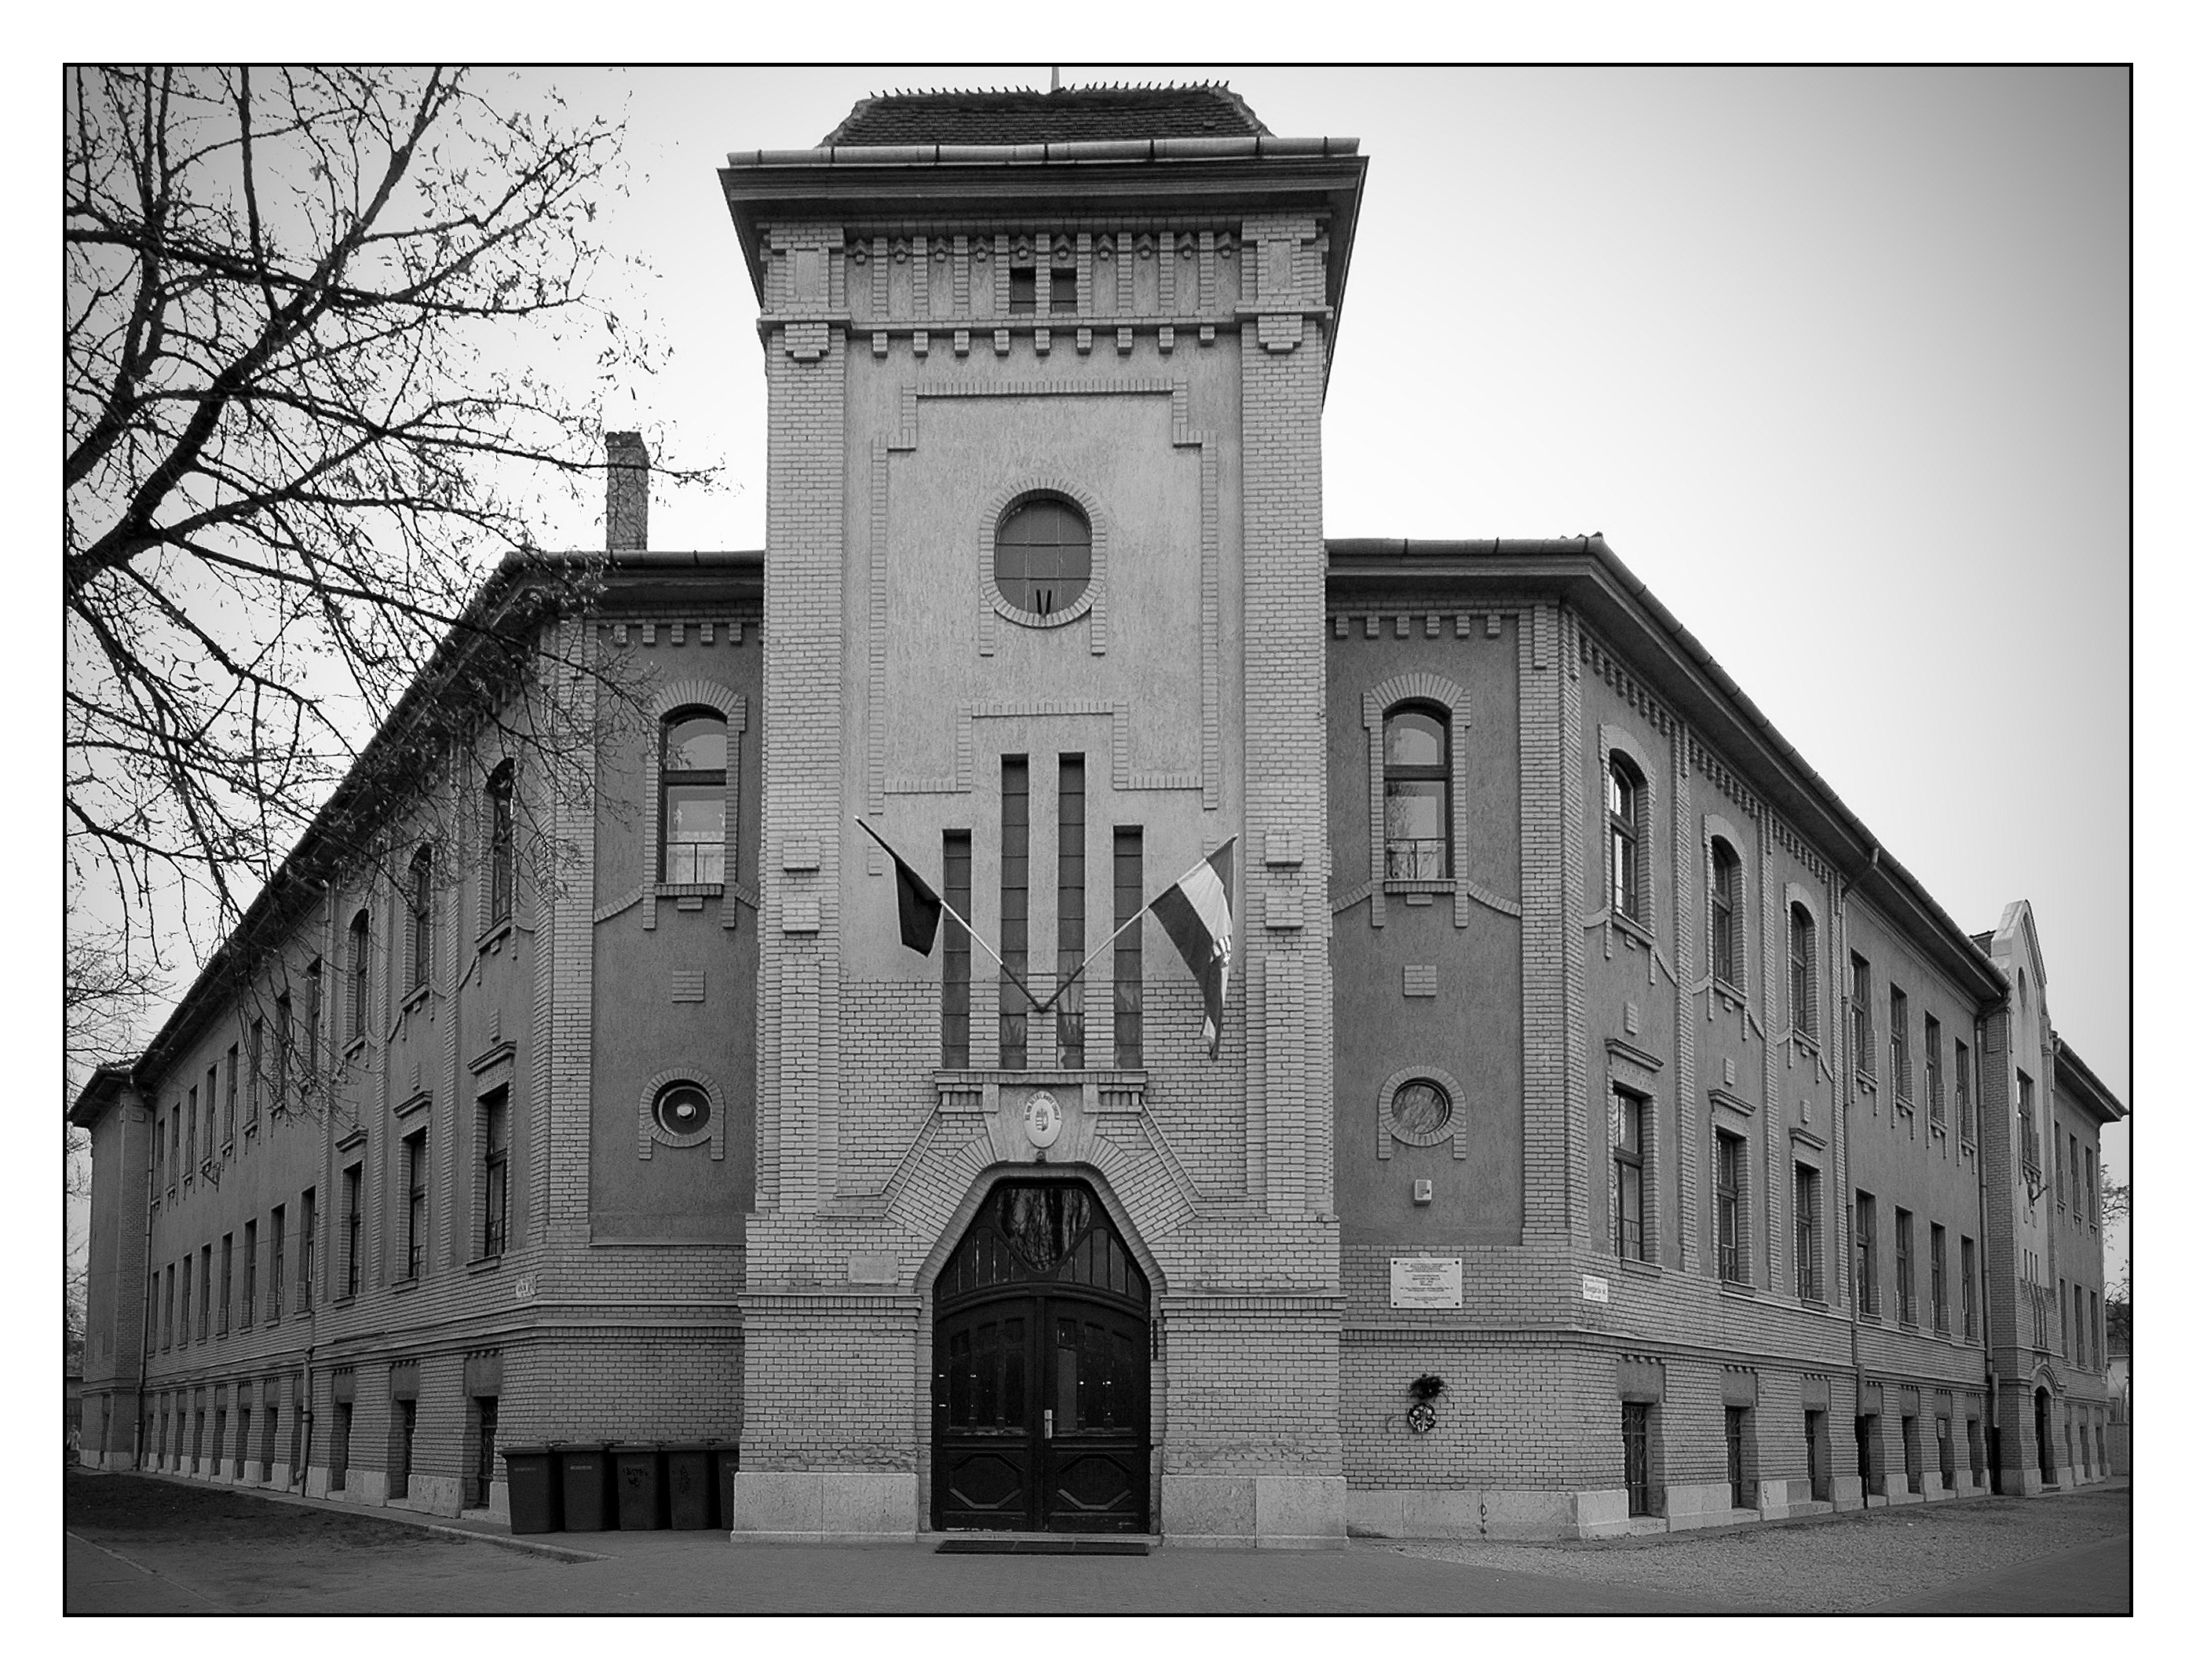
black and white, architecture, house, building, tower, landmark, facade, church, chapel, monochrome, place of worship, clock tower, brick wall, buildings, budapest, synagogue, stone house, monochrome photography